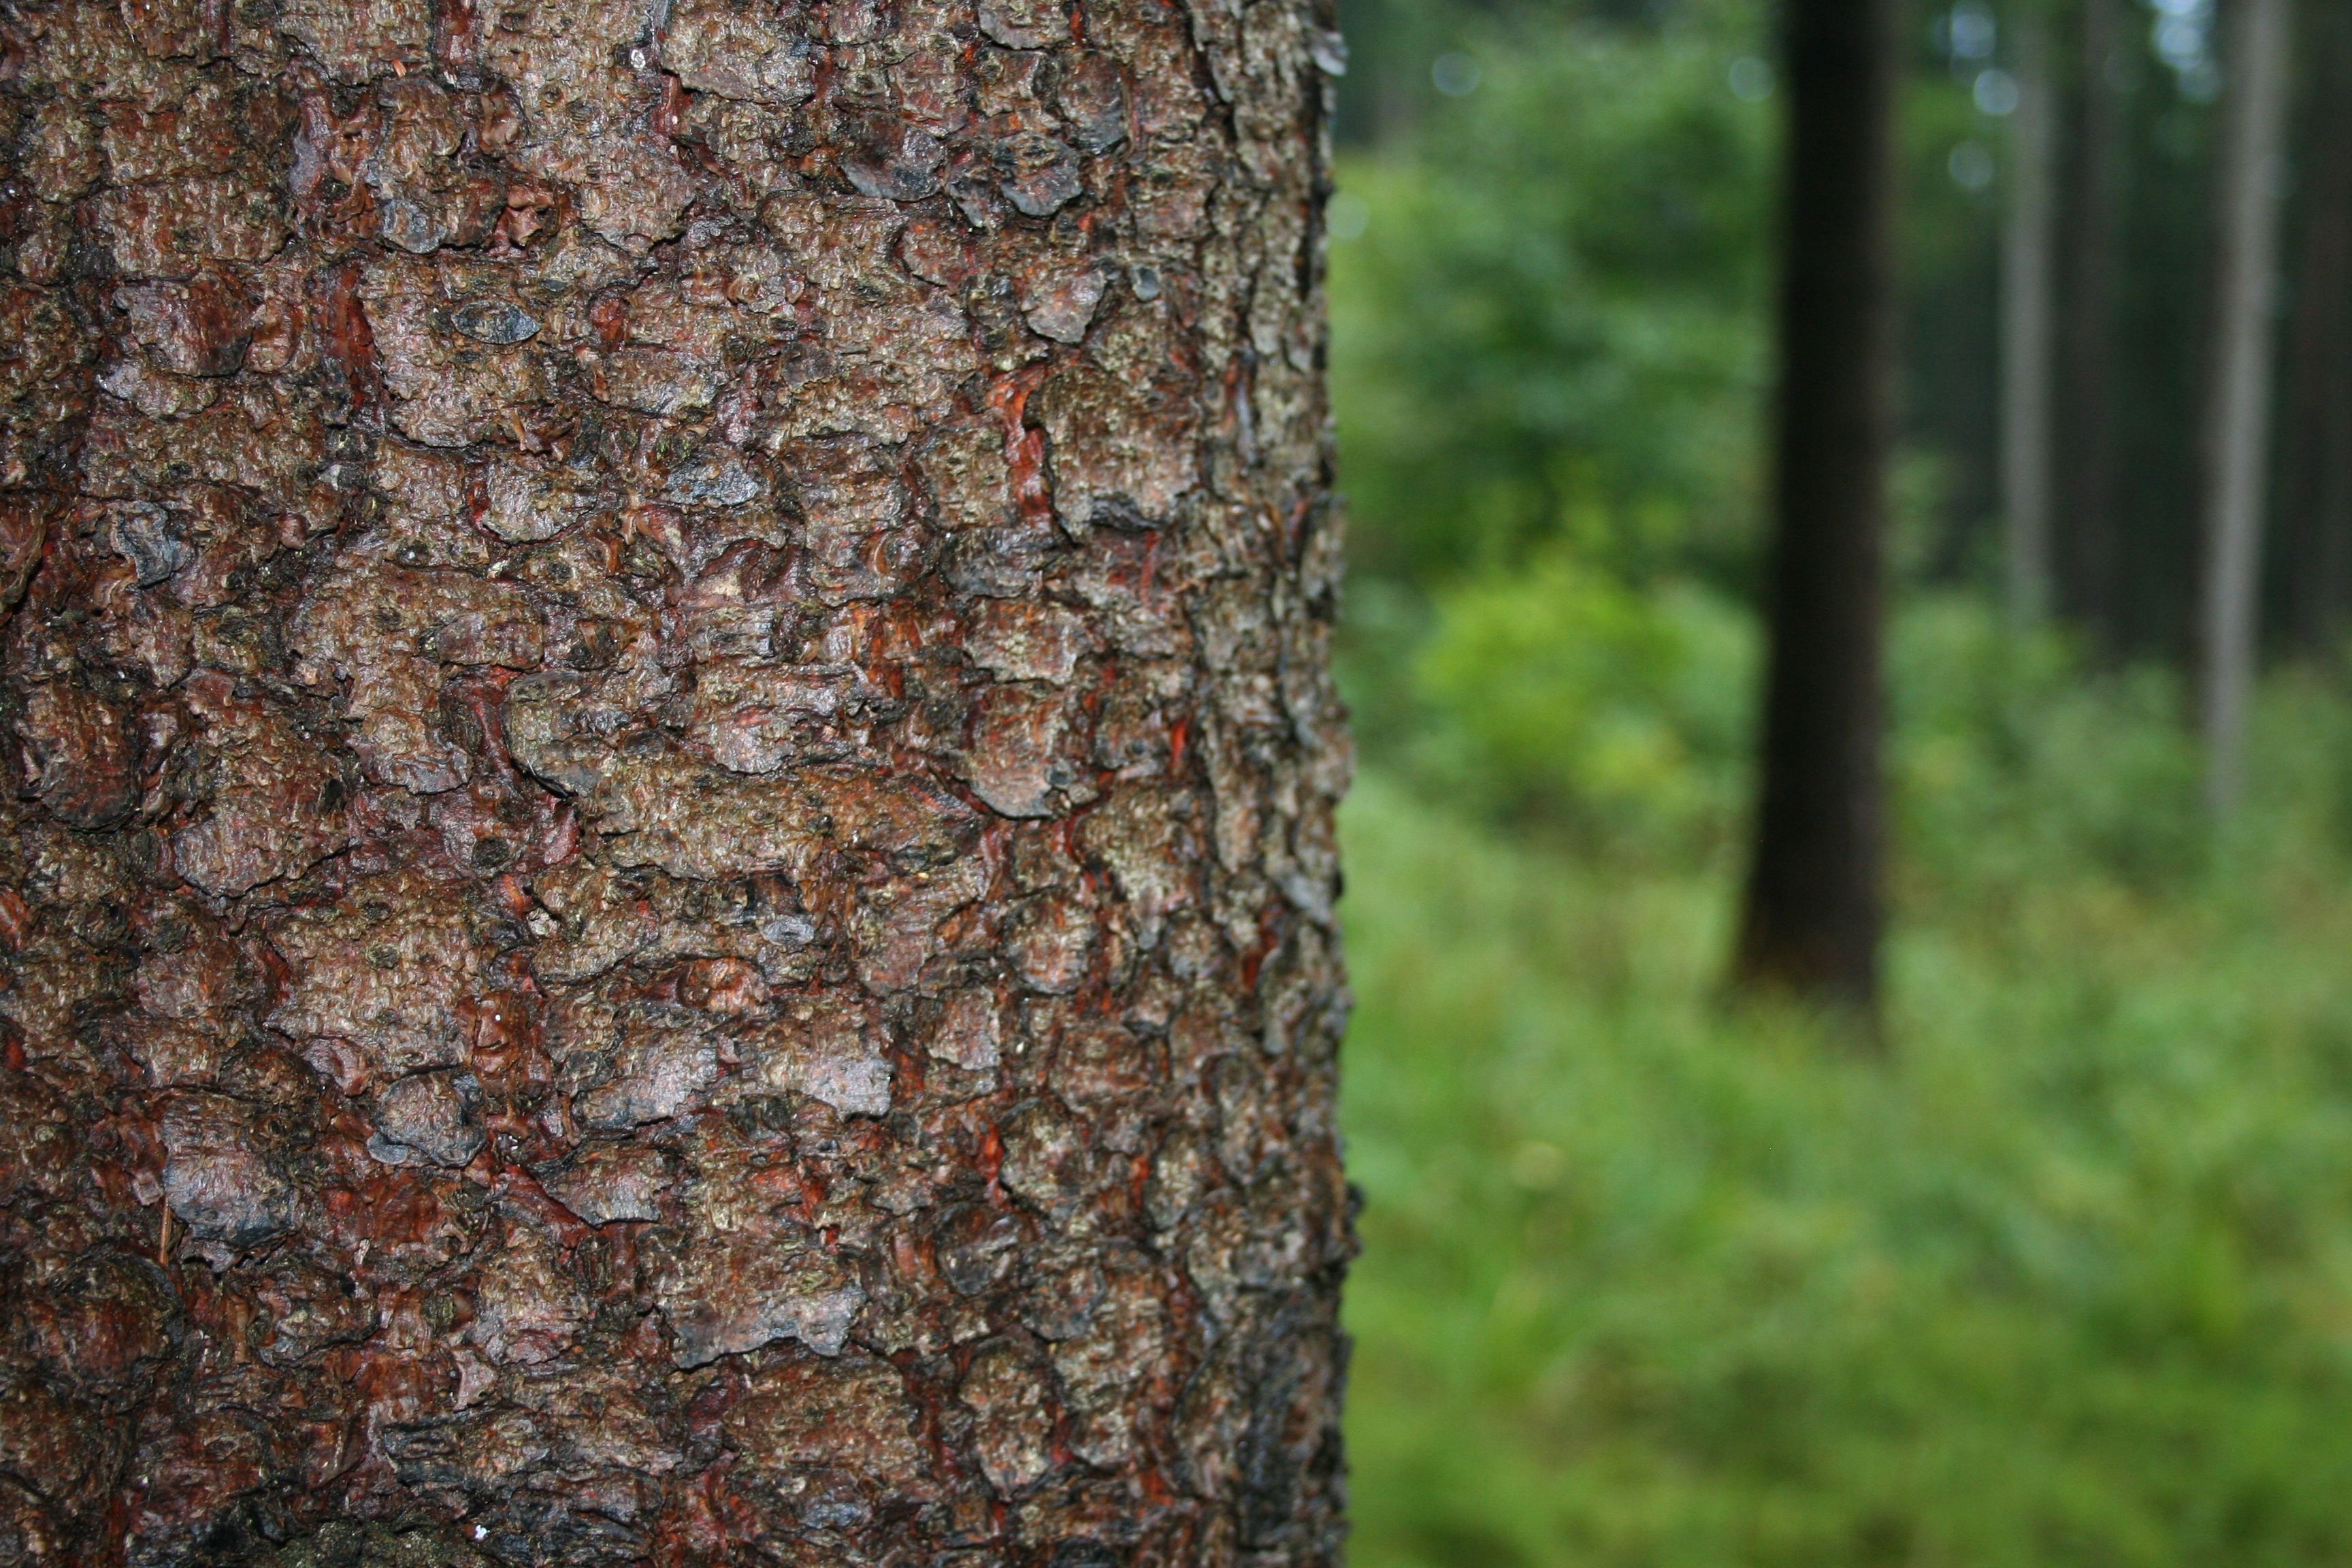
tree, nature, forest, grass, branch, plant, wood, leaf, trunk, bark, green, birch, autumn, soil, shrub, deciduous, woodland, flowering plant, plant stem, woody plant, land plant